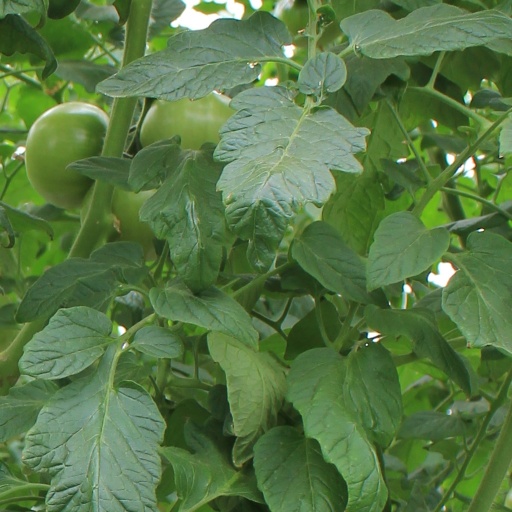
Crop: tomato